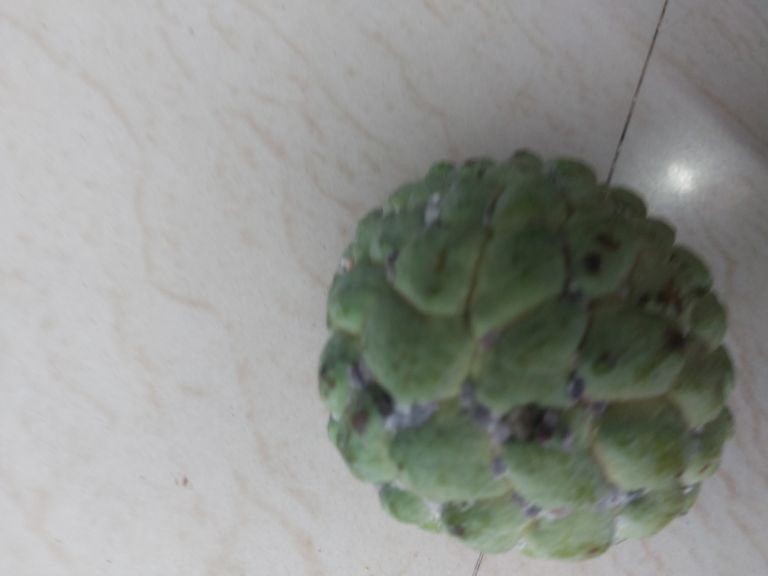
Disease label: Mealy Bug